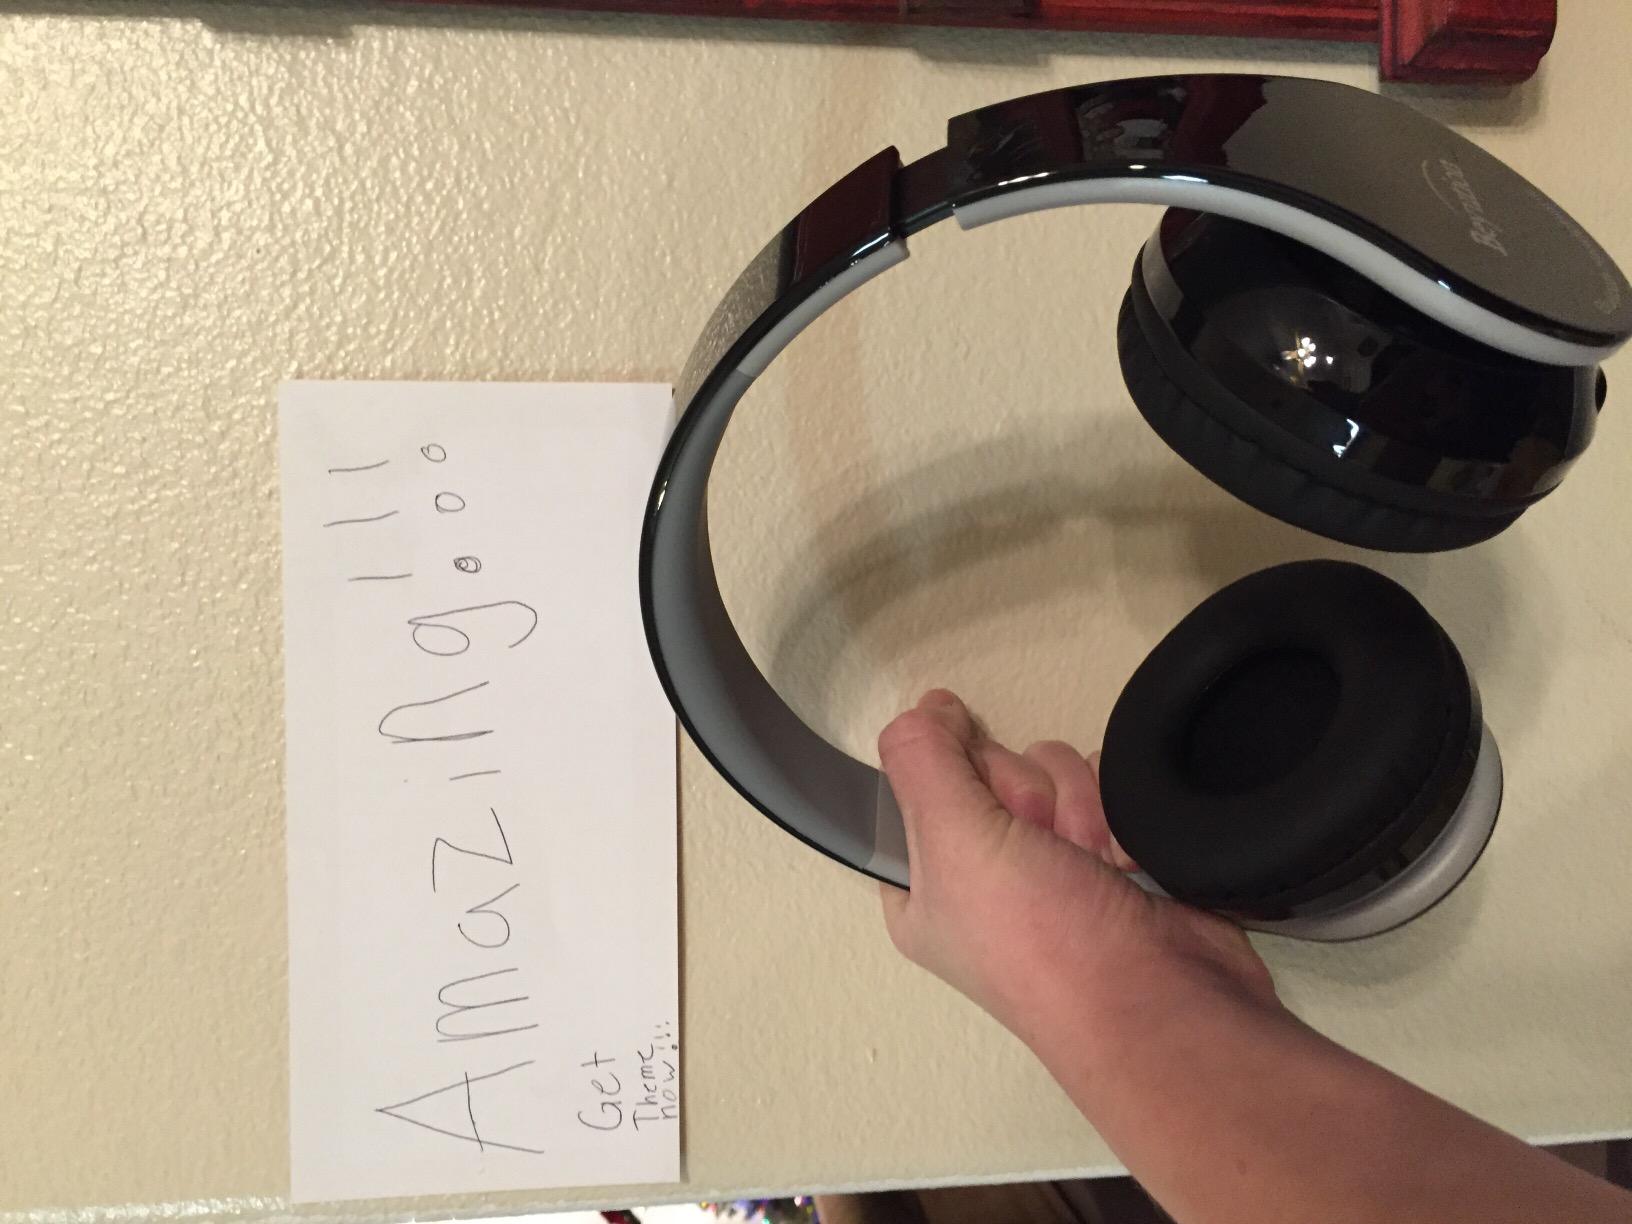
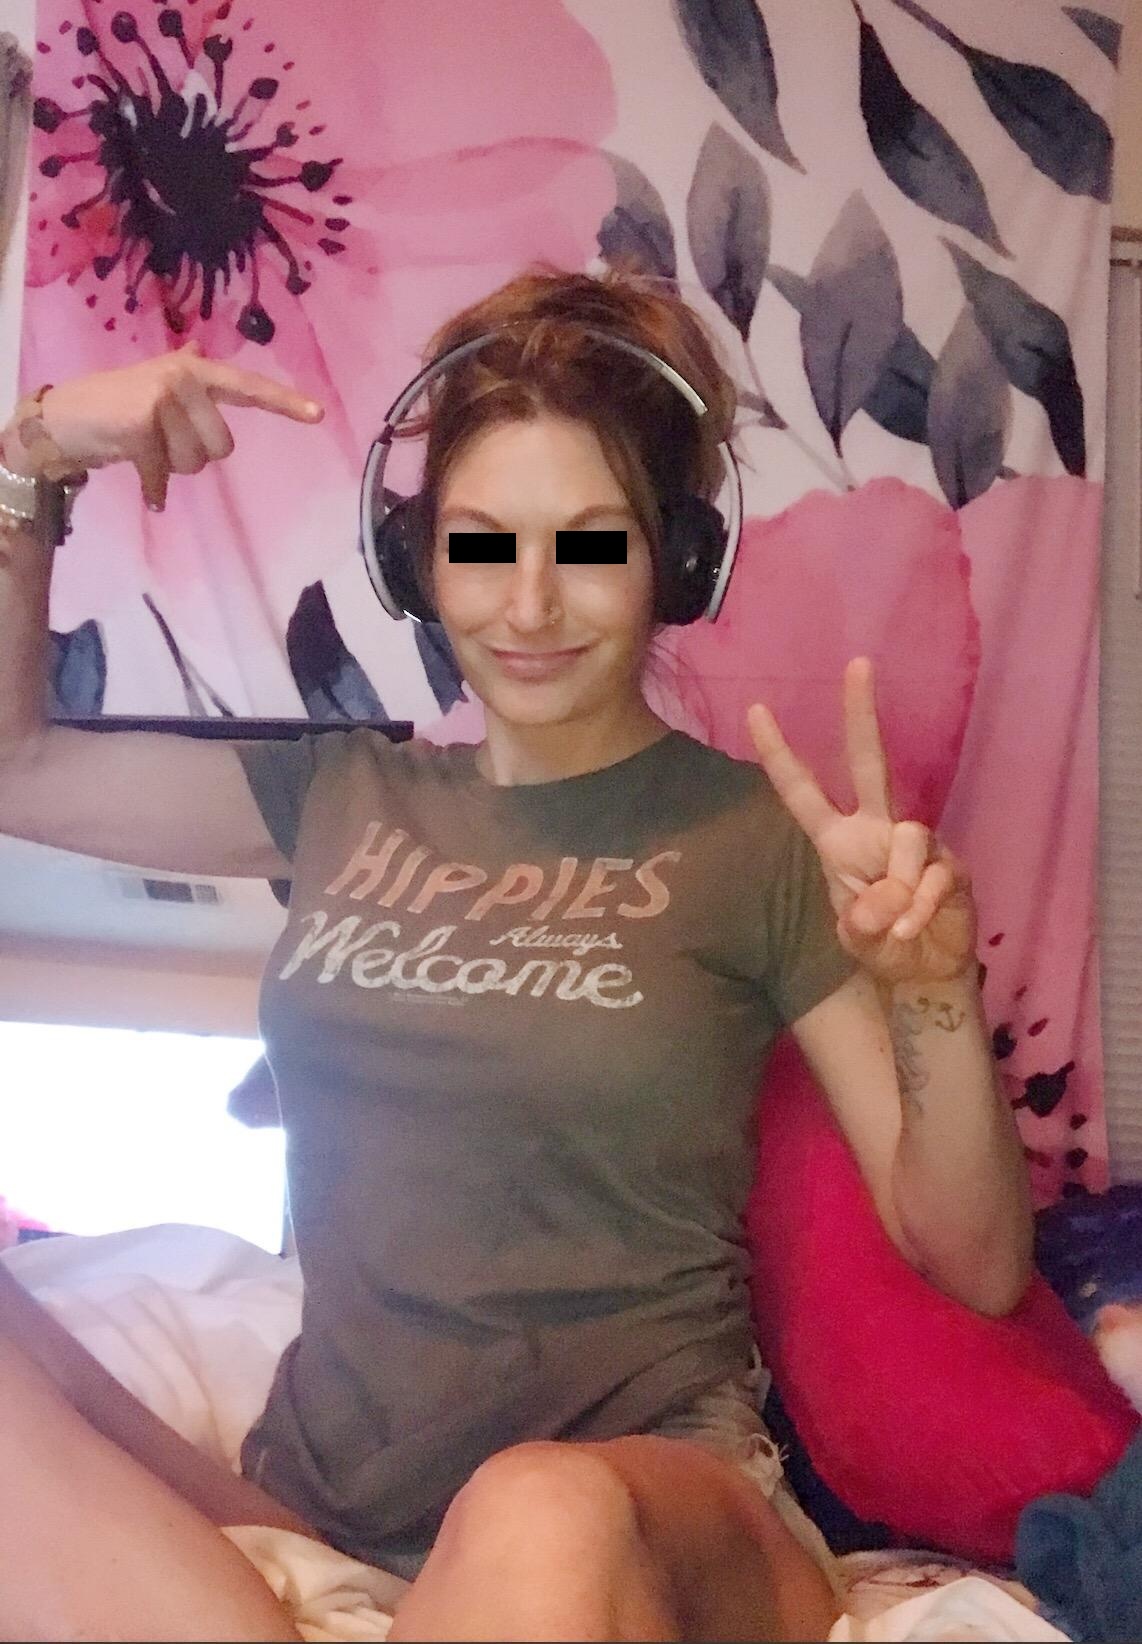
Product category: headphones
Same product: yes